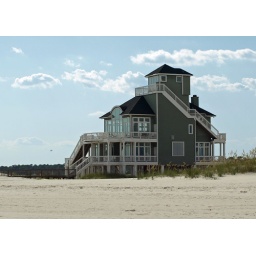
A beach house in Fort Morgan, Alabama. This is the last house on the beach. There is a blimp in the background.